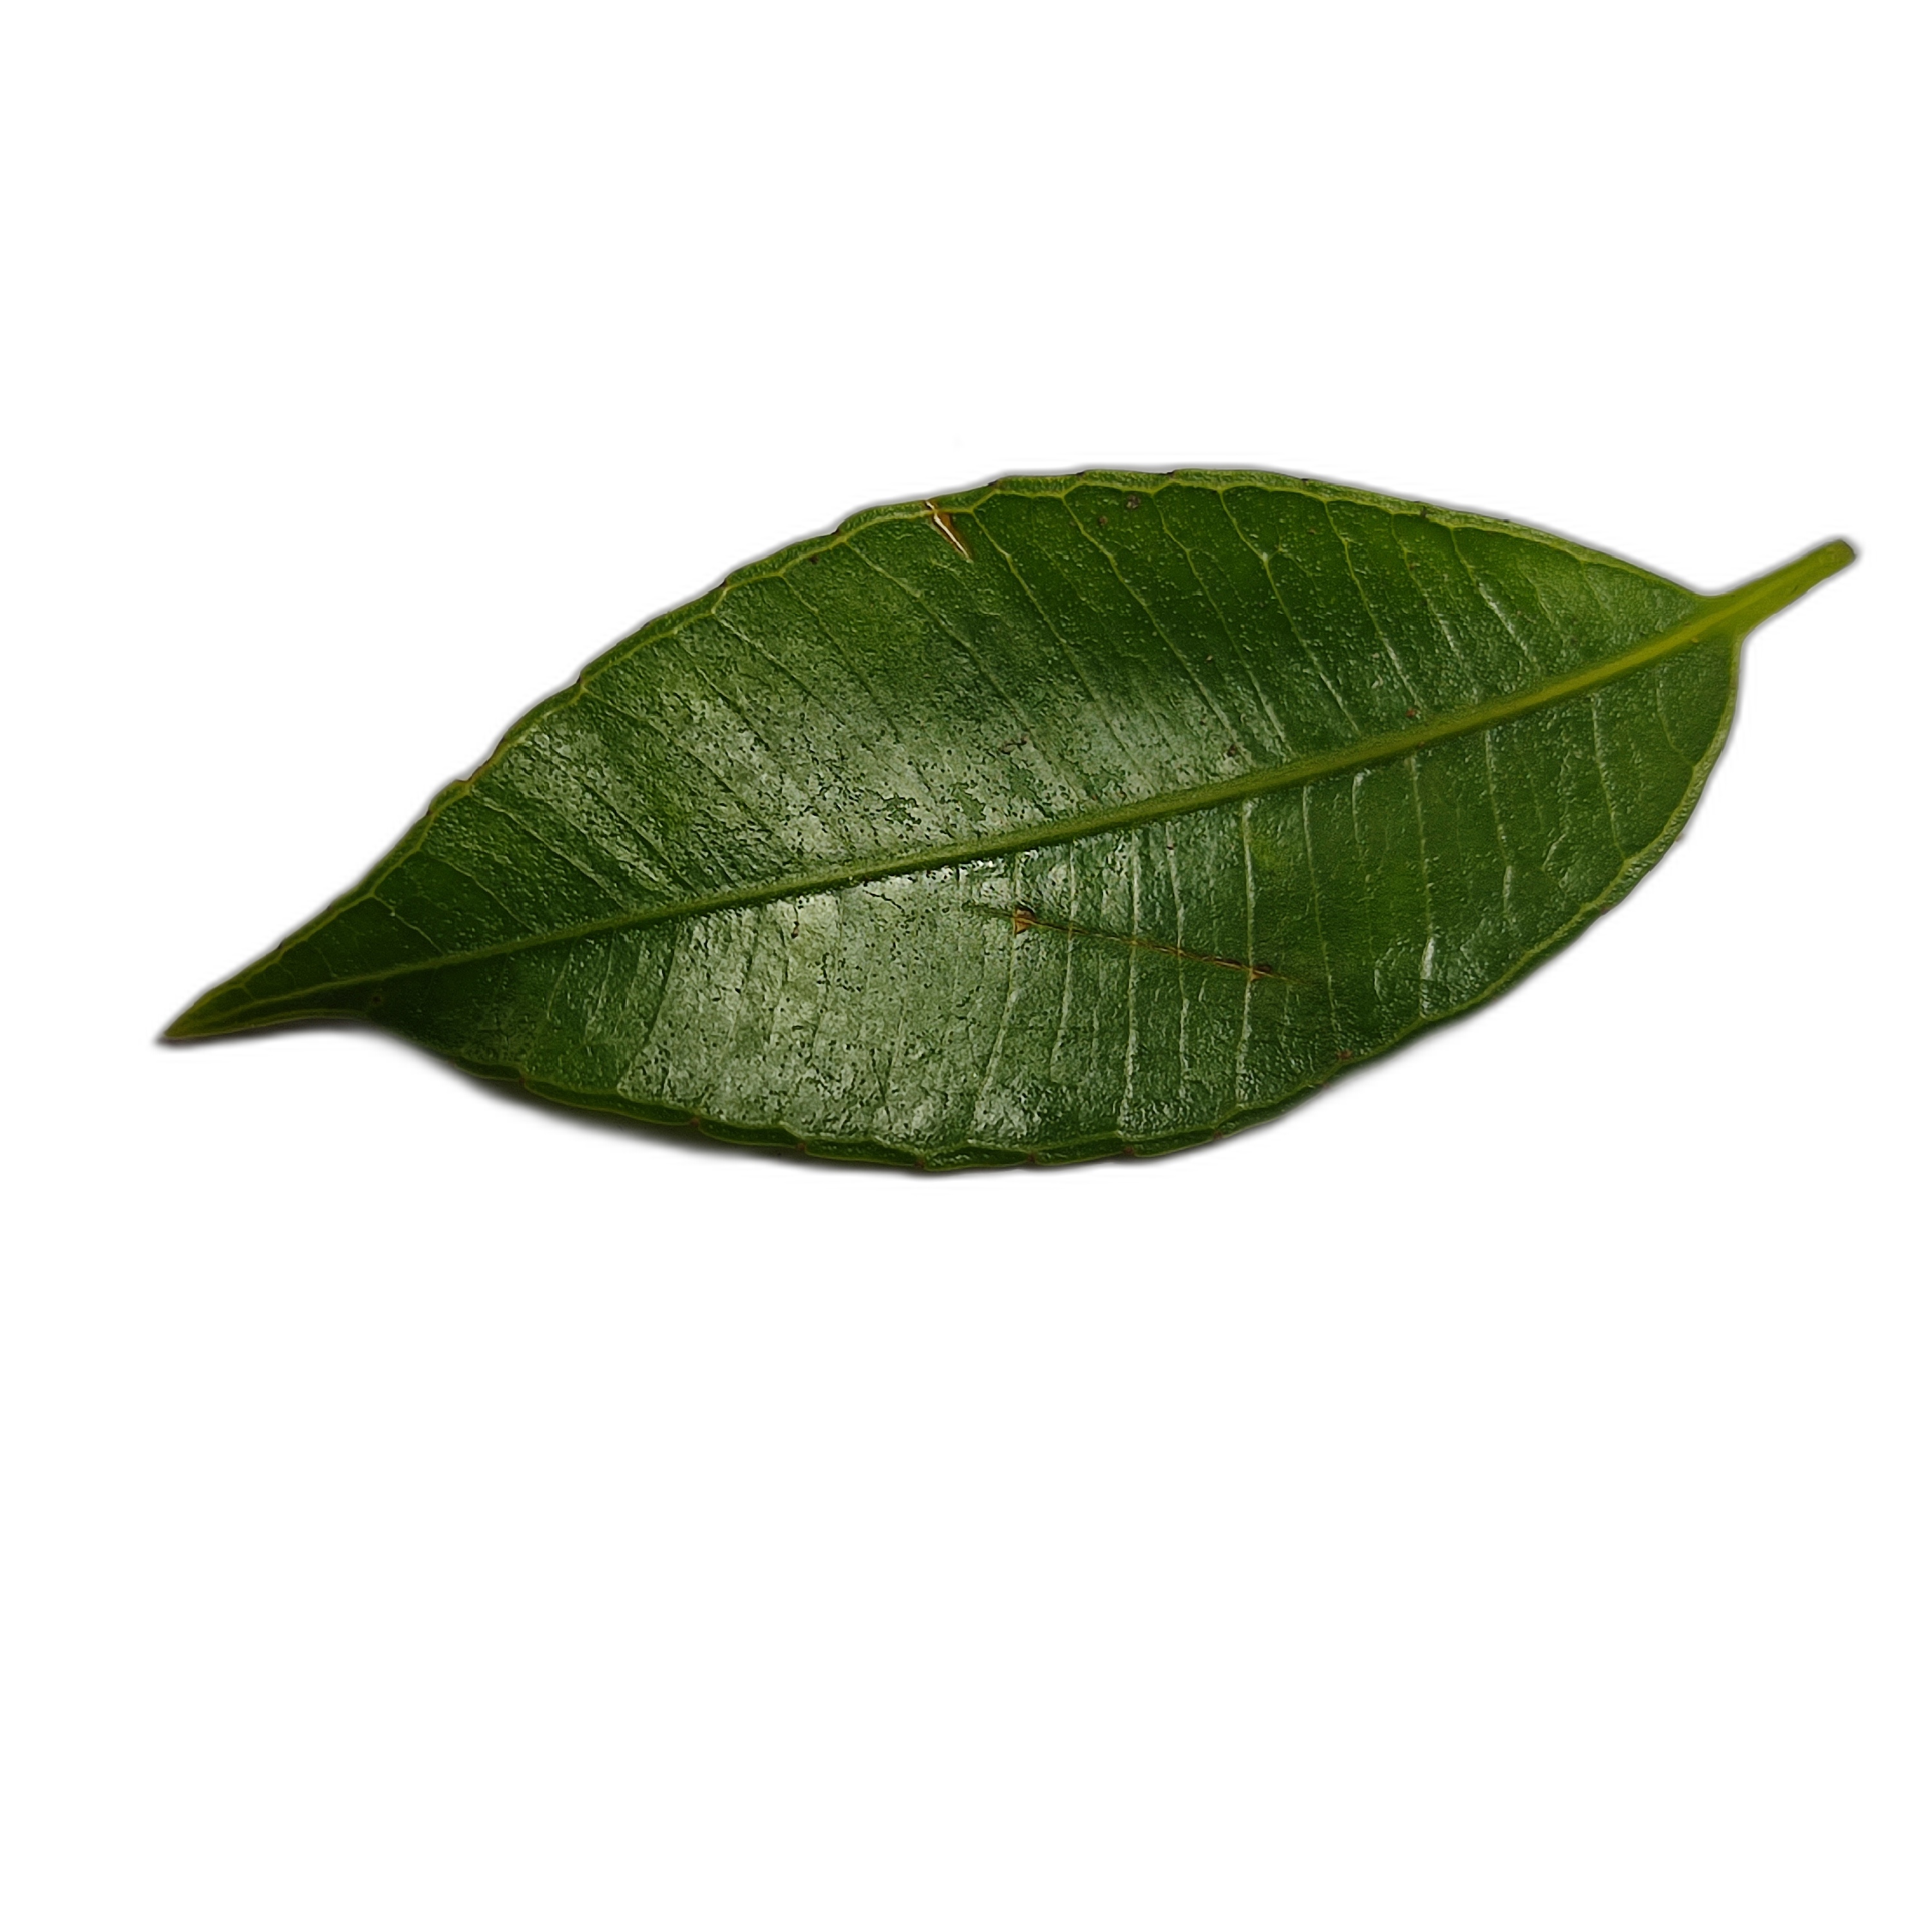
Label: healthy